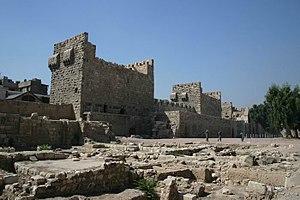
Janbirdi al-Ghazali, officier du sultanat mamelouk d'Égypte puis de l'Empire ottoman, gouverneur de la province ottomane de Syrie de février 1518 à février 1521, il prit l'initiative d'une révolte contre le pouvoir ottoman où il trouva la mort.
La citadelle de Damas est une place forte médiévale située à Damas, en Syrie. Elle fait partie de la vieille ville de Damas et est inscrite au patrimoine mondial de l'Humanité.